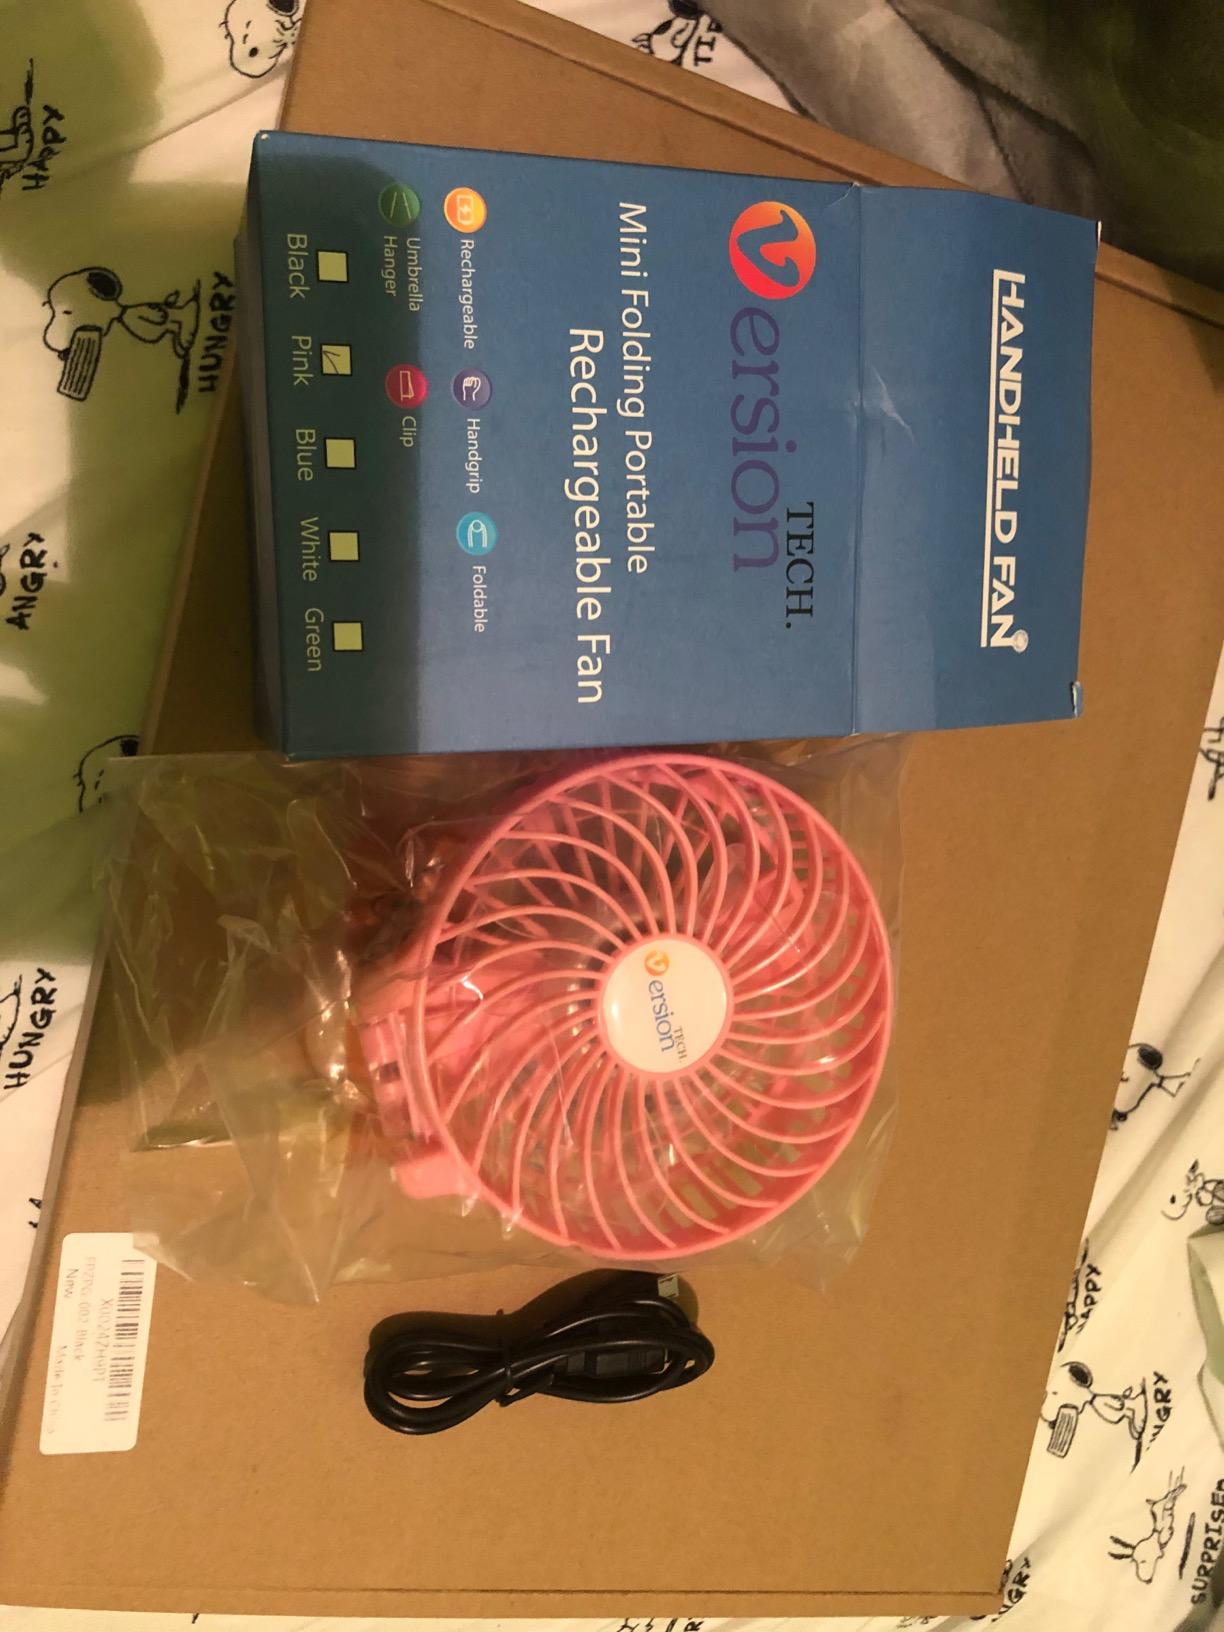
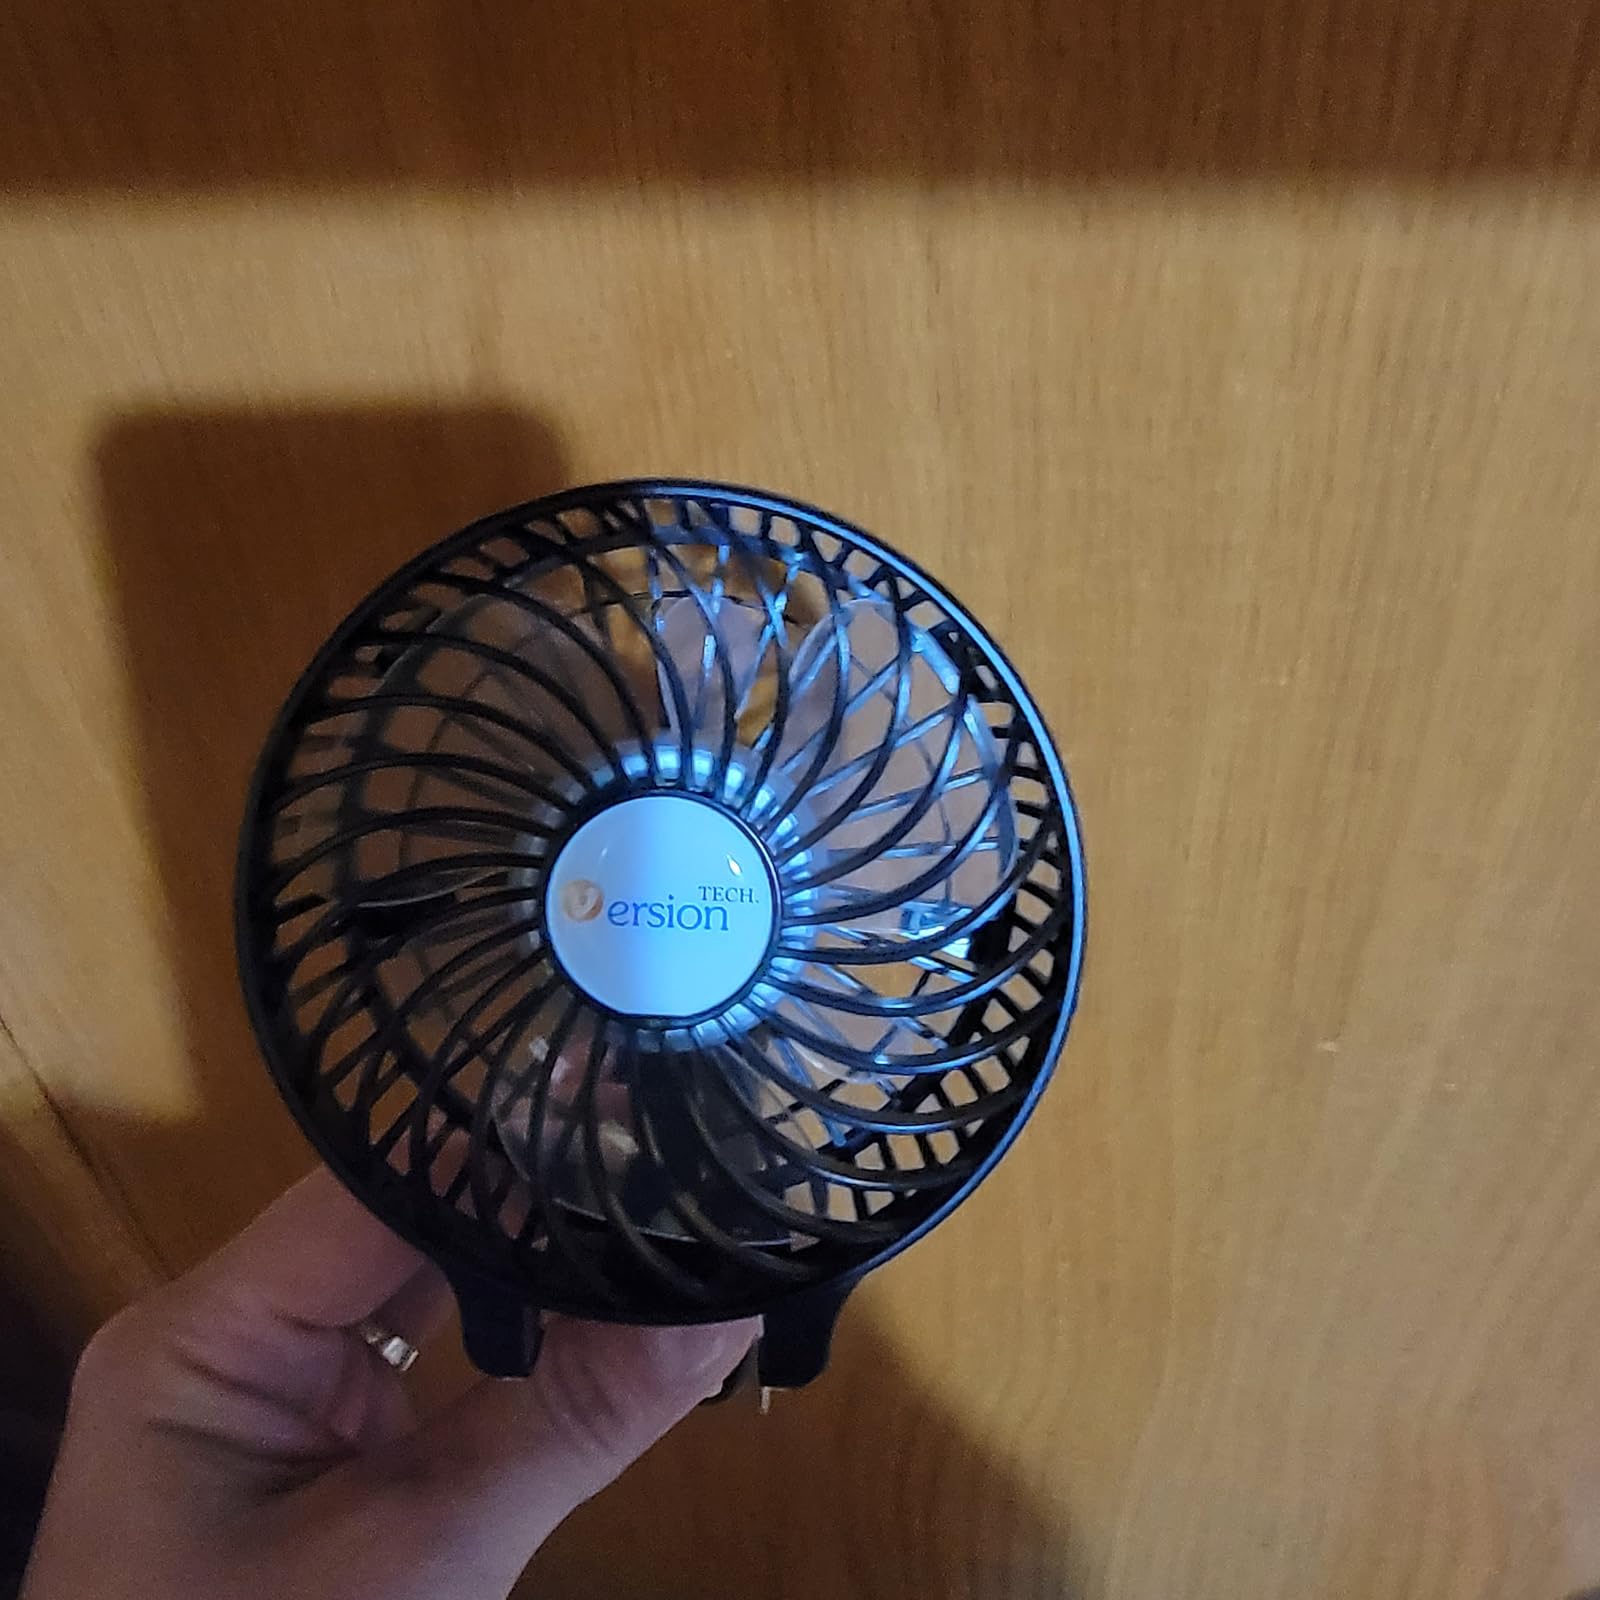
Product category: fan
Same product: no